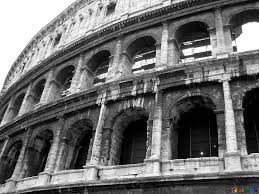
Landmark: Roman Colosseum